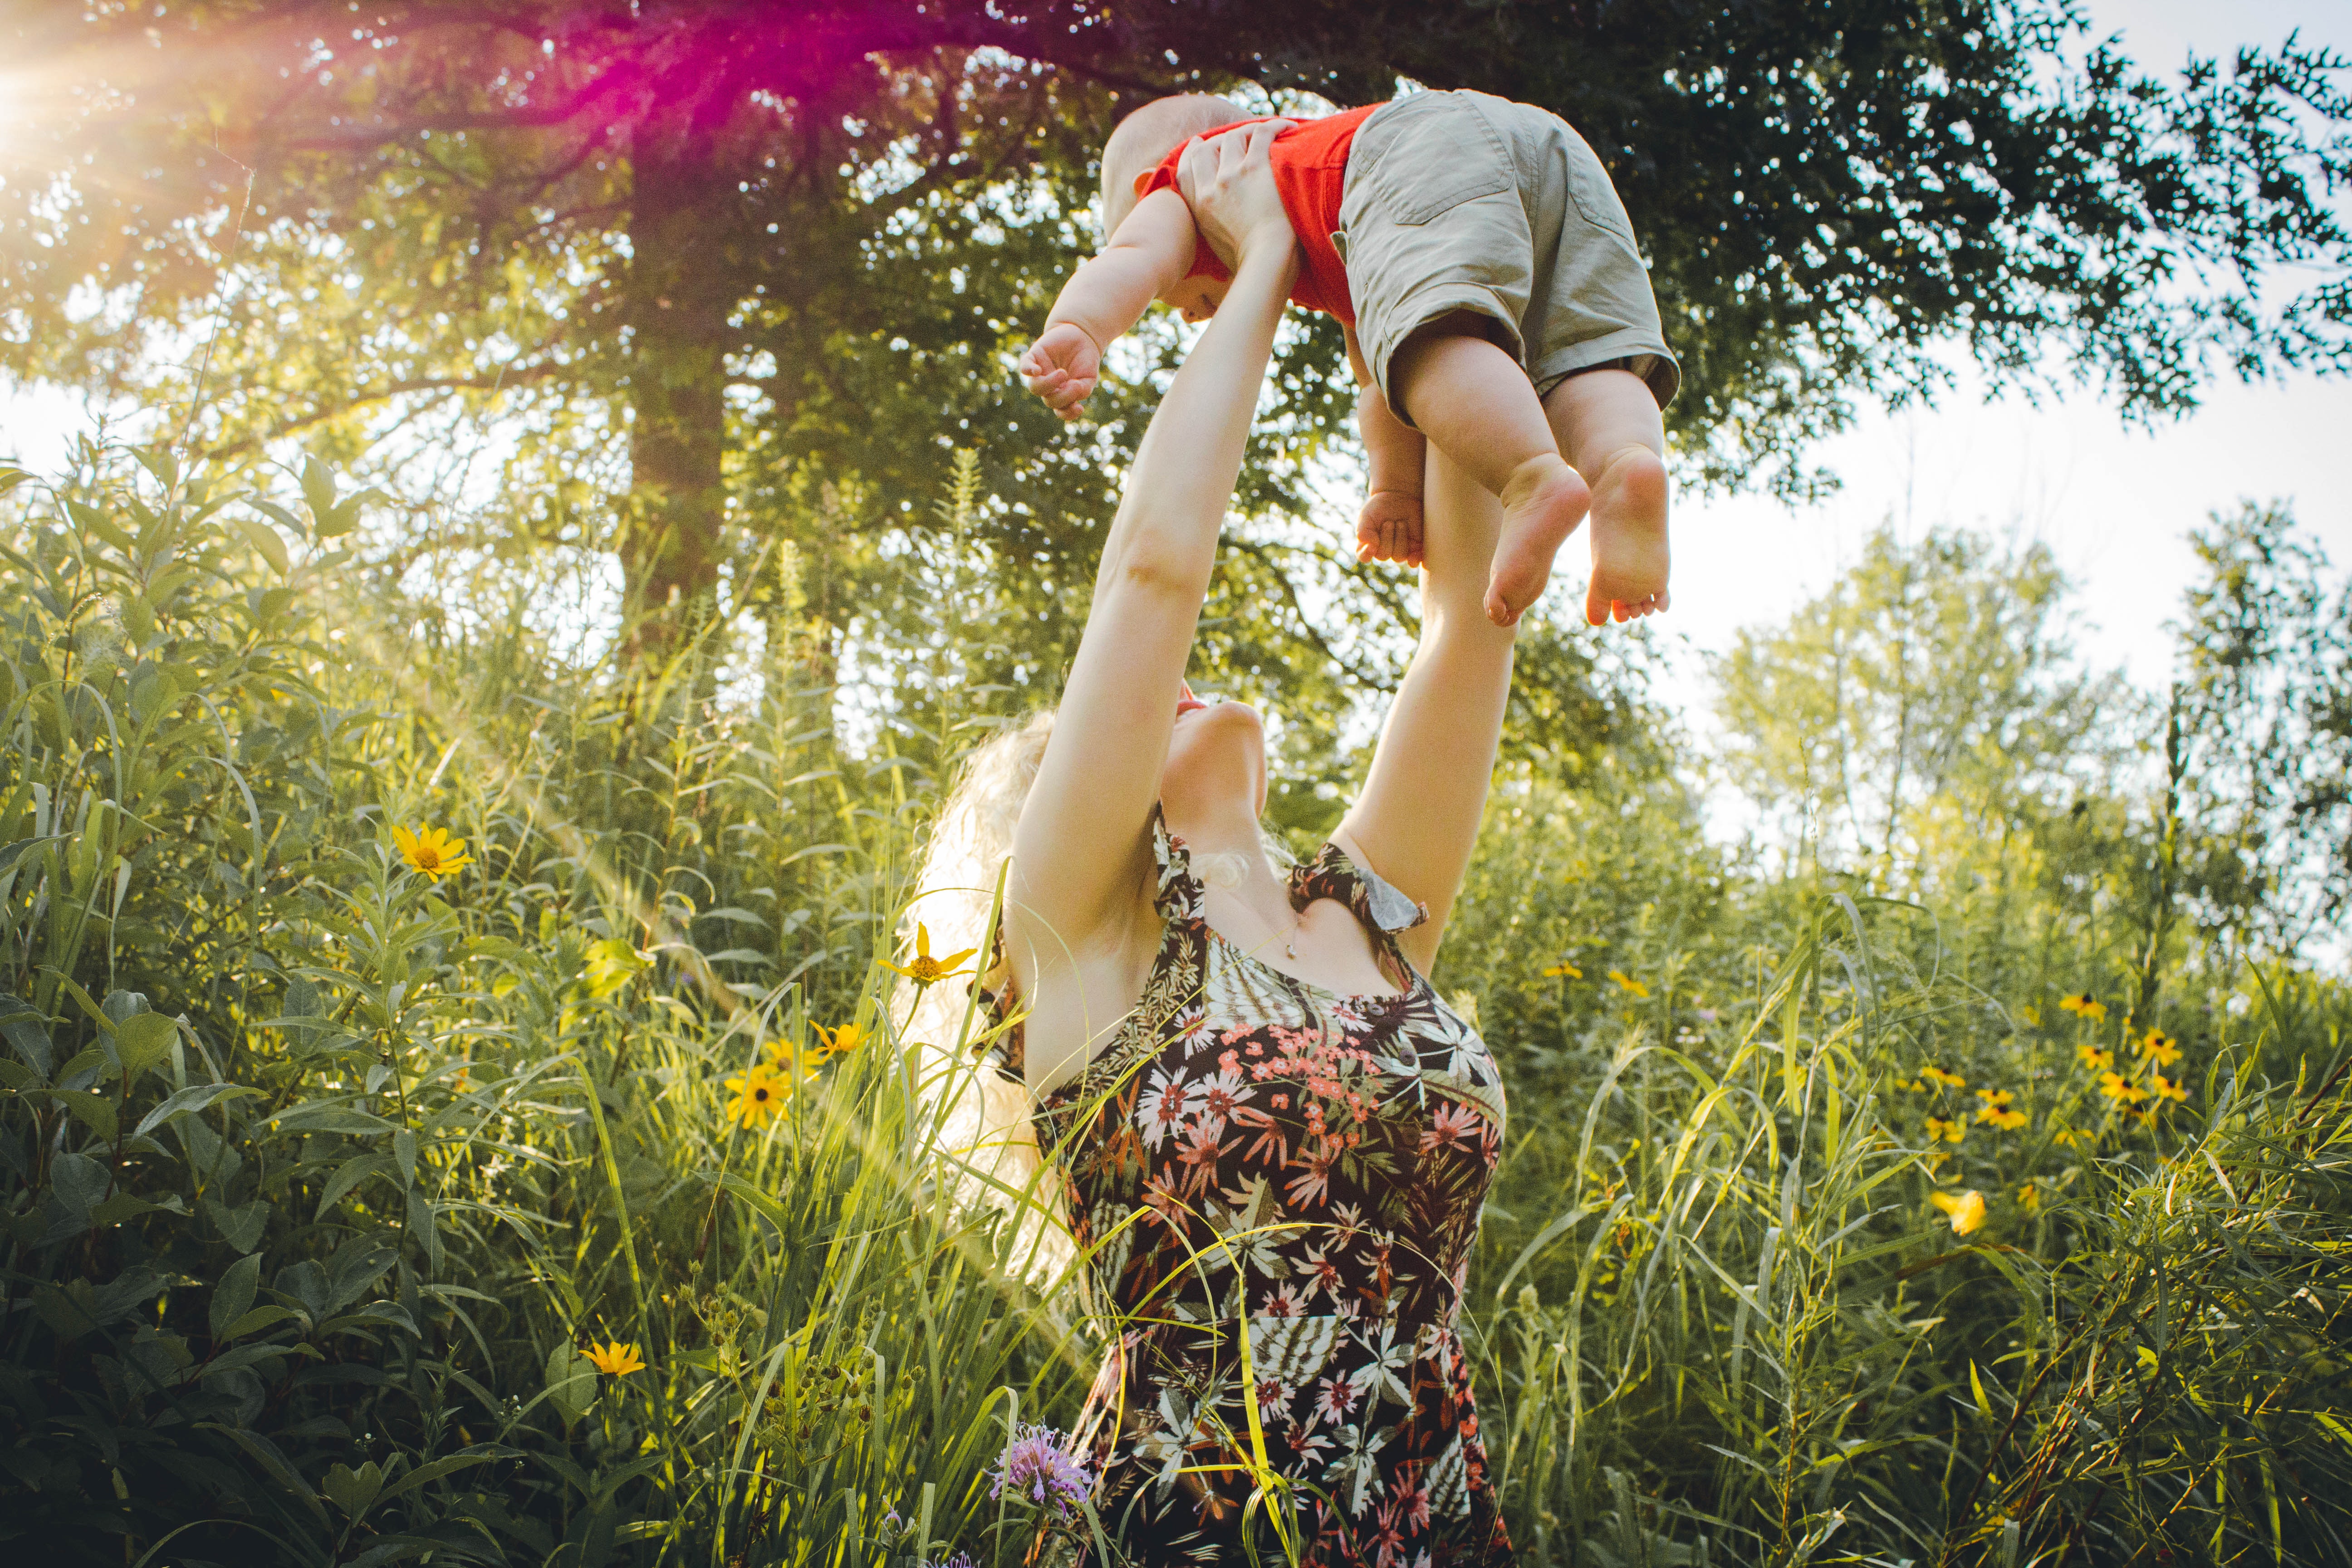
People in nature, nature, green, photograph, sunlight, grass, yellow, light, beauty, spring, happy, summer, meadow, fun, tree, photography, wildflower, grass family, leg, plant, dress, human body, hand, flower, forest, human leg, photo shoot, grassland